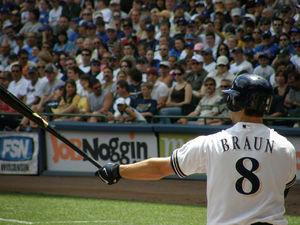
La saison 2012 des Brewers de Milwaukee est la 44ᵉ saison en Ligue majeure de baseball pour cette franchise, sa 43ᵉ depuis son installation dans la ville de Milwaukee, et sa 15ᵉ depuis son passage de la Ligue américaine à la Ligue nationale.